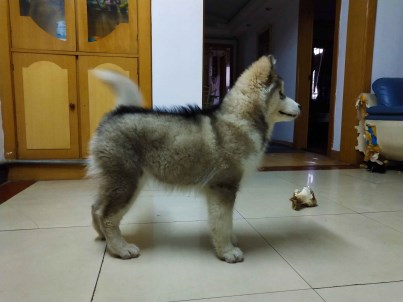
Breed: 1324-n000004-malamute